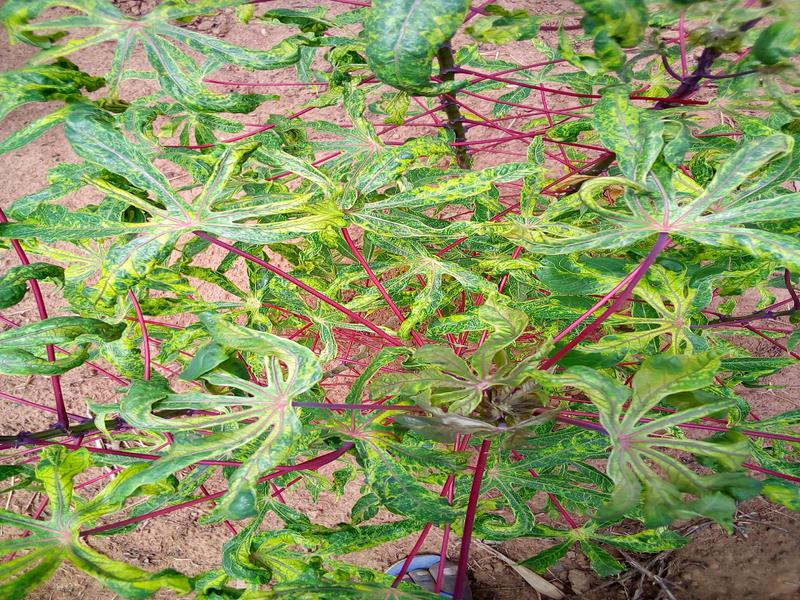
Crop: cassava
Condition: mosaic_disease